Elpidio Quirino

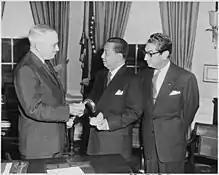
US President Harry S. Truman in the Oval Office, evidently receiving a cane as a gift from the Philippine President Elpidio Quirino as Ambassador Joaquín Elizalde looks on.

Quirino assumed the presidency on April 17, 1948, taking his oath of office two days after the death of Manuel Roxas two days earlier of a heart attack after delivering a speech at Clark Air Base in Pampanga. The inauguration took place at the Council of State Room of the Malacañang Palace in Manila as the second non-scheduled extraordinary presidential inauguration. Associate Justice of the Supreme Court Ricardo Paras administered the oath of office. On the same day, Quirino delivered his short, 47-word inaugural remarks at the same room.